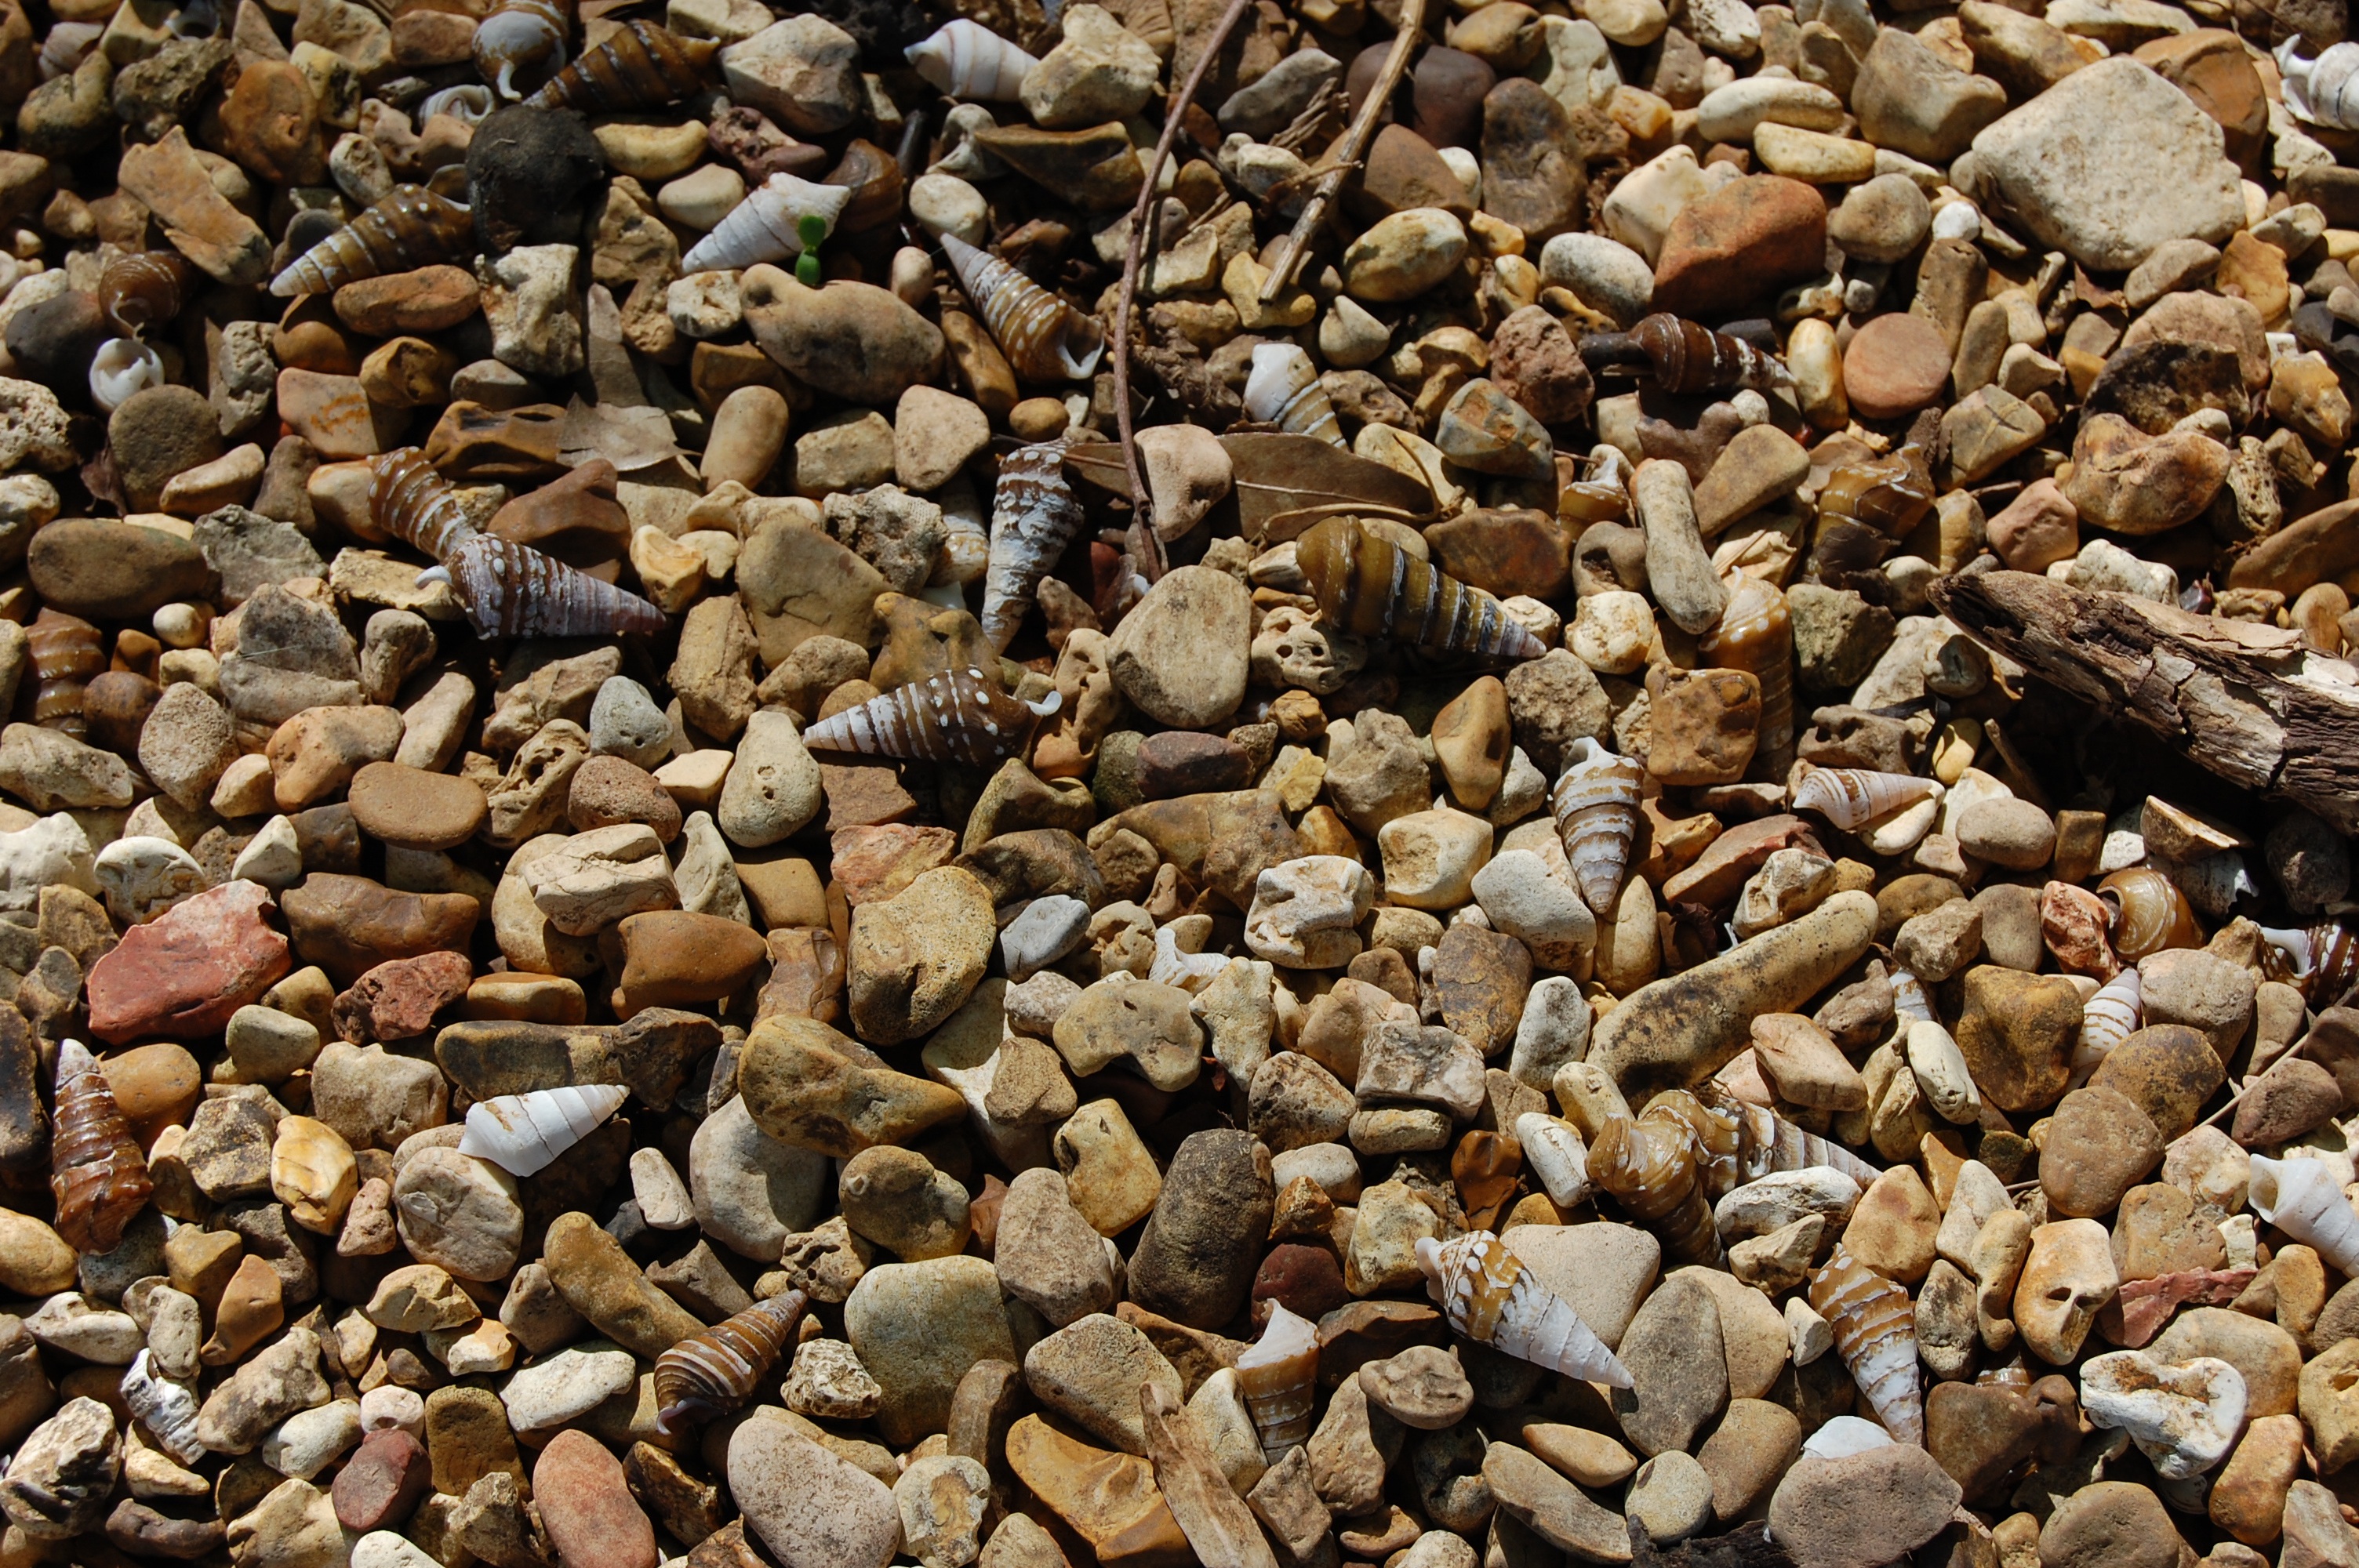
beach, sand, rock, wood, shore, pebble, soil, stone wall, material, seashell, shells, rubble, gravel, pebbles